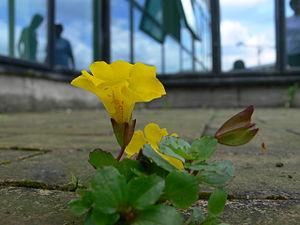
Mimulus guttatus s'étend discrètement en Europe et en France où elle a été introduite. On la trouve habituellement en bordure de cours d'eau ou de zone humide. Ce plant a été photographié à Lille (Nord de la France) sur une terrasse couverte d'un pavage autobloquant, à côté des voies ferrées de la gare de lille-Flandre. Cette année a été exceptionnellement pluvieuse, et le pavage semble être resté assez humide pour que cette plante puisse y survivre. Elle n'a produit que quelques fleurs, en 3 jours.
Mimulus guttatus est une espèce de plantes des bordures de cours d'eau et des zones humides, originaire d'Amérique du Nord, à fleurs jaunes, plus ou moins tachetées de rouge ou brun.